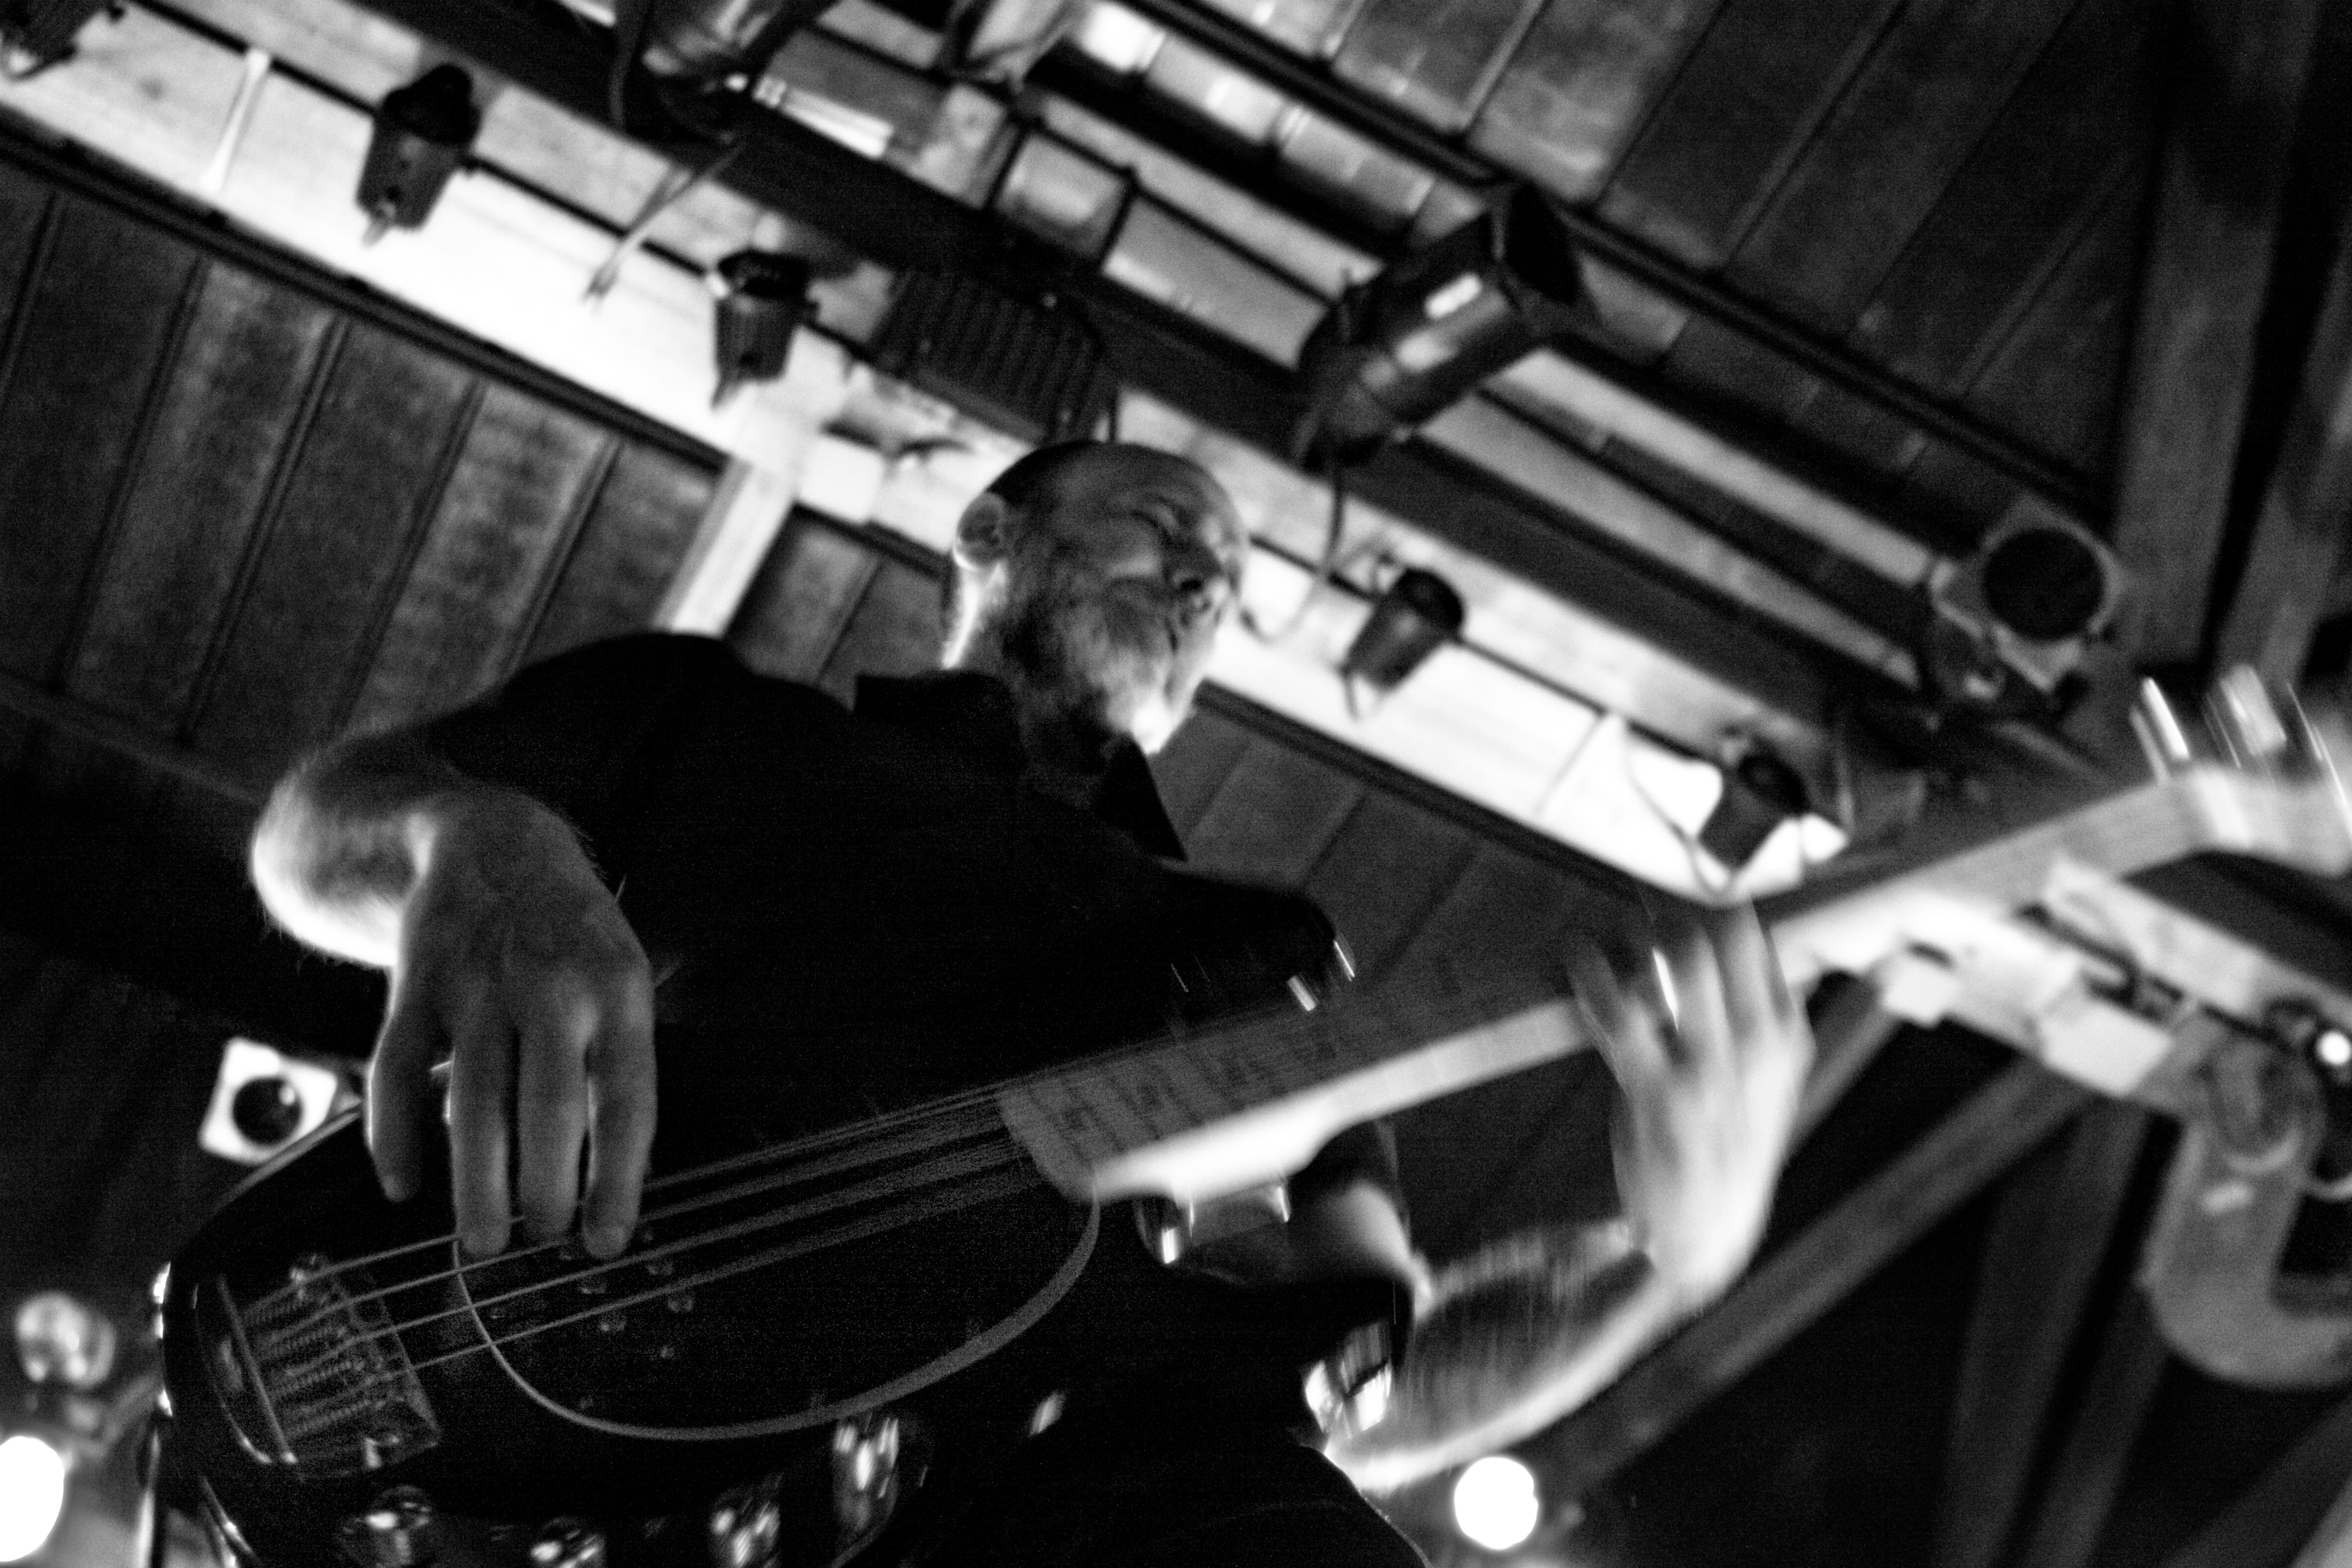
music, black and white, guitar, musician, monochrome, musical instrument, bassist, guitarist, drums, drummer, bass guitar, entertainment, monochrome photography